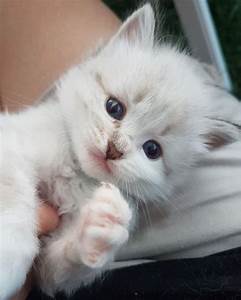
Label: cat